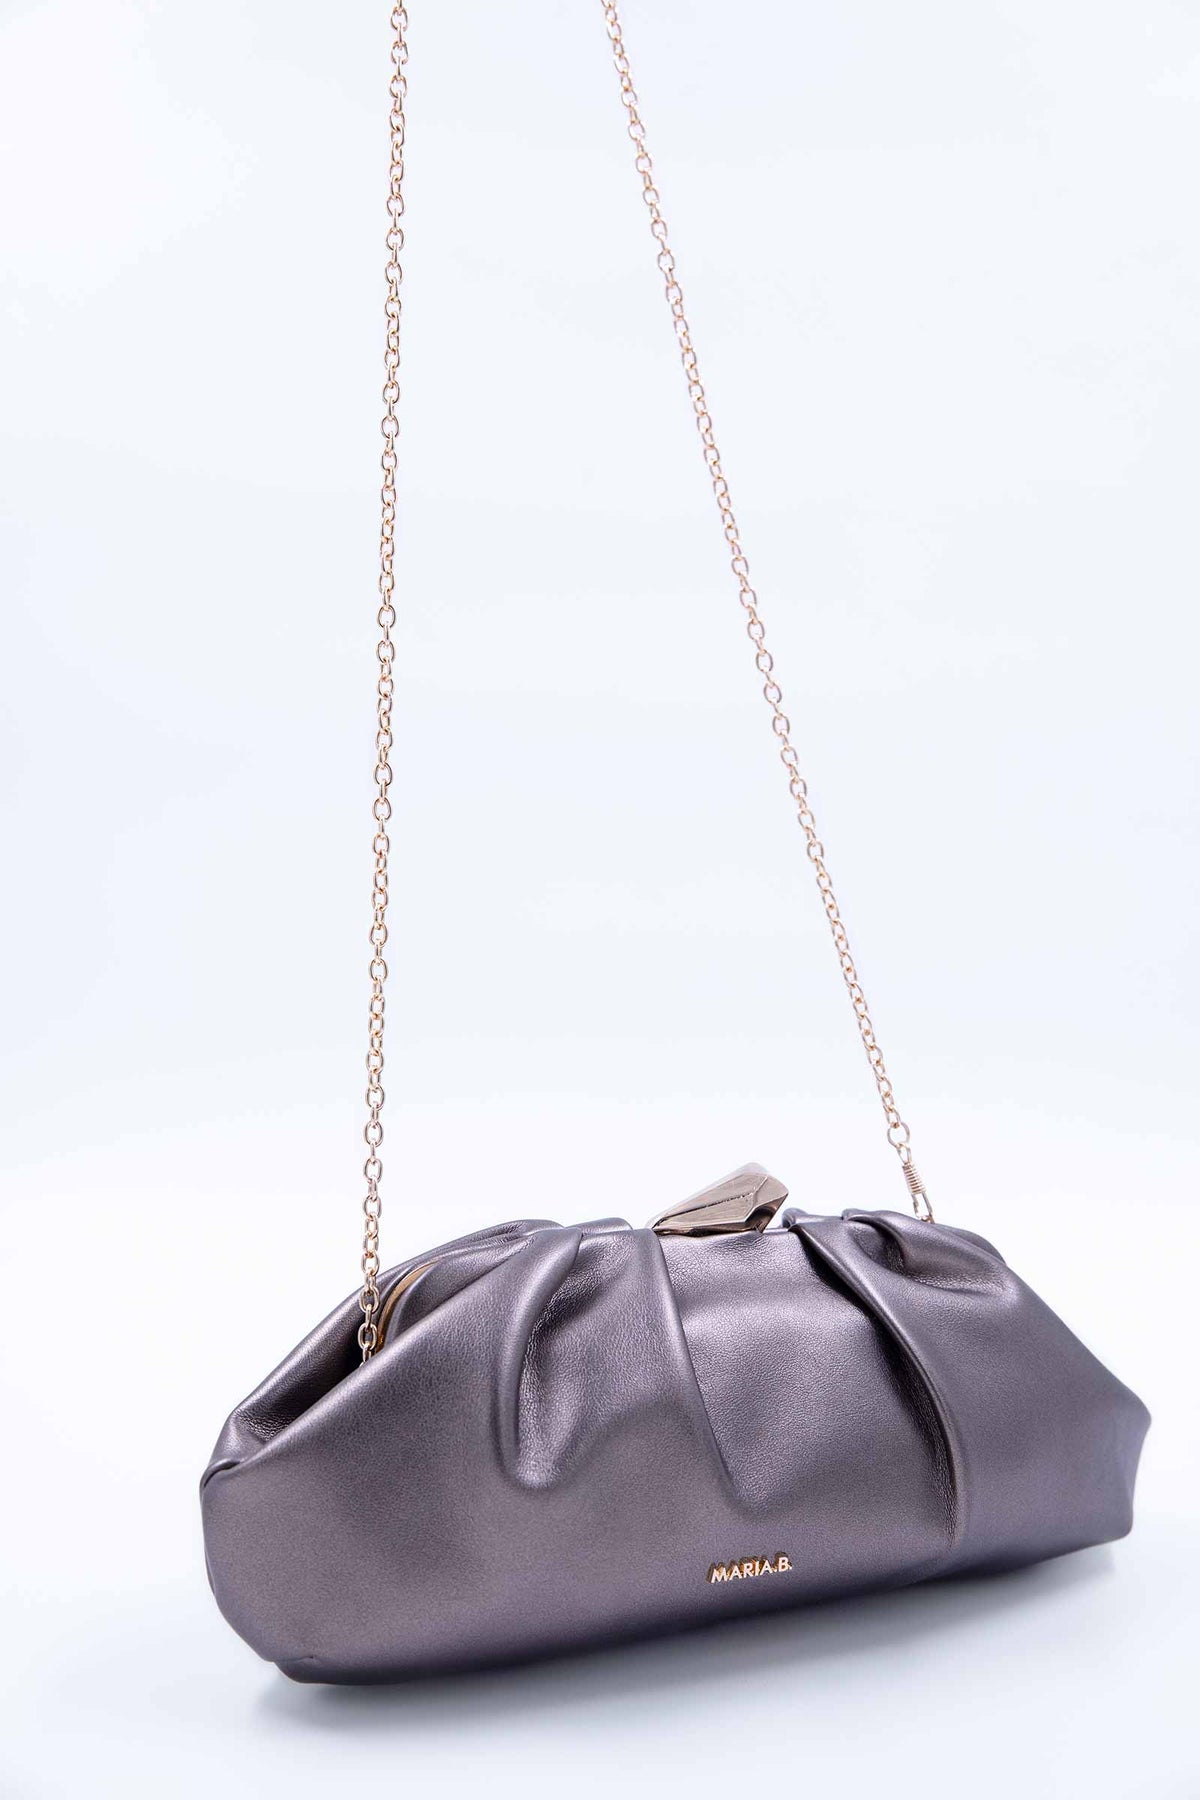
grey metallic leather clutch